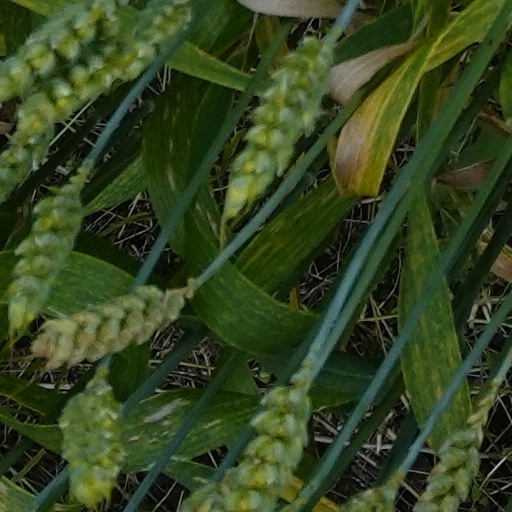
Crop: wheat